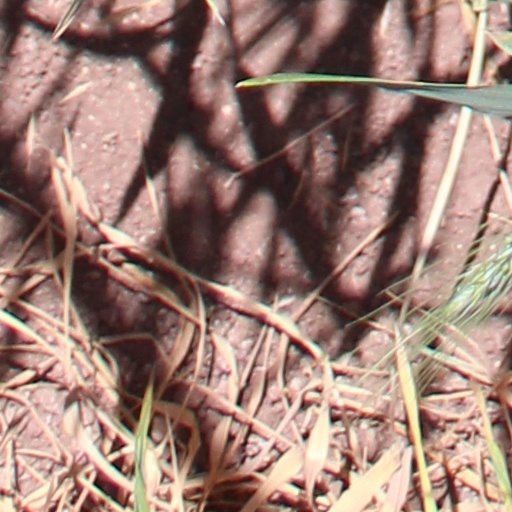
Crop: wheat